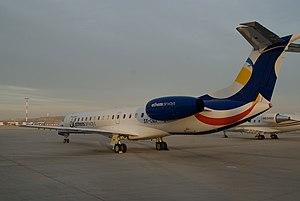
Athens Airways était une compagnie aérienne grecque qui desservait les aéroports grecs d'Athènes, Mytilène, La Canée, Alexandroúpoli, Santorin, Myconos, Rhodes, Thessalonique, Céphalonie et Zakynthos.